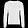
Label: Pullover